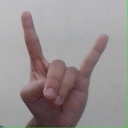
अक्षर: श